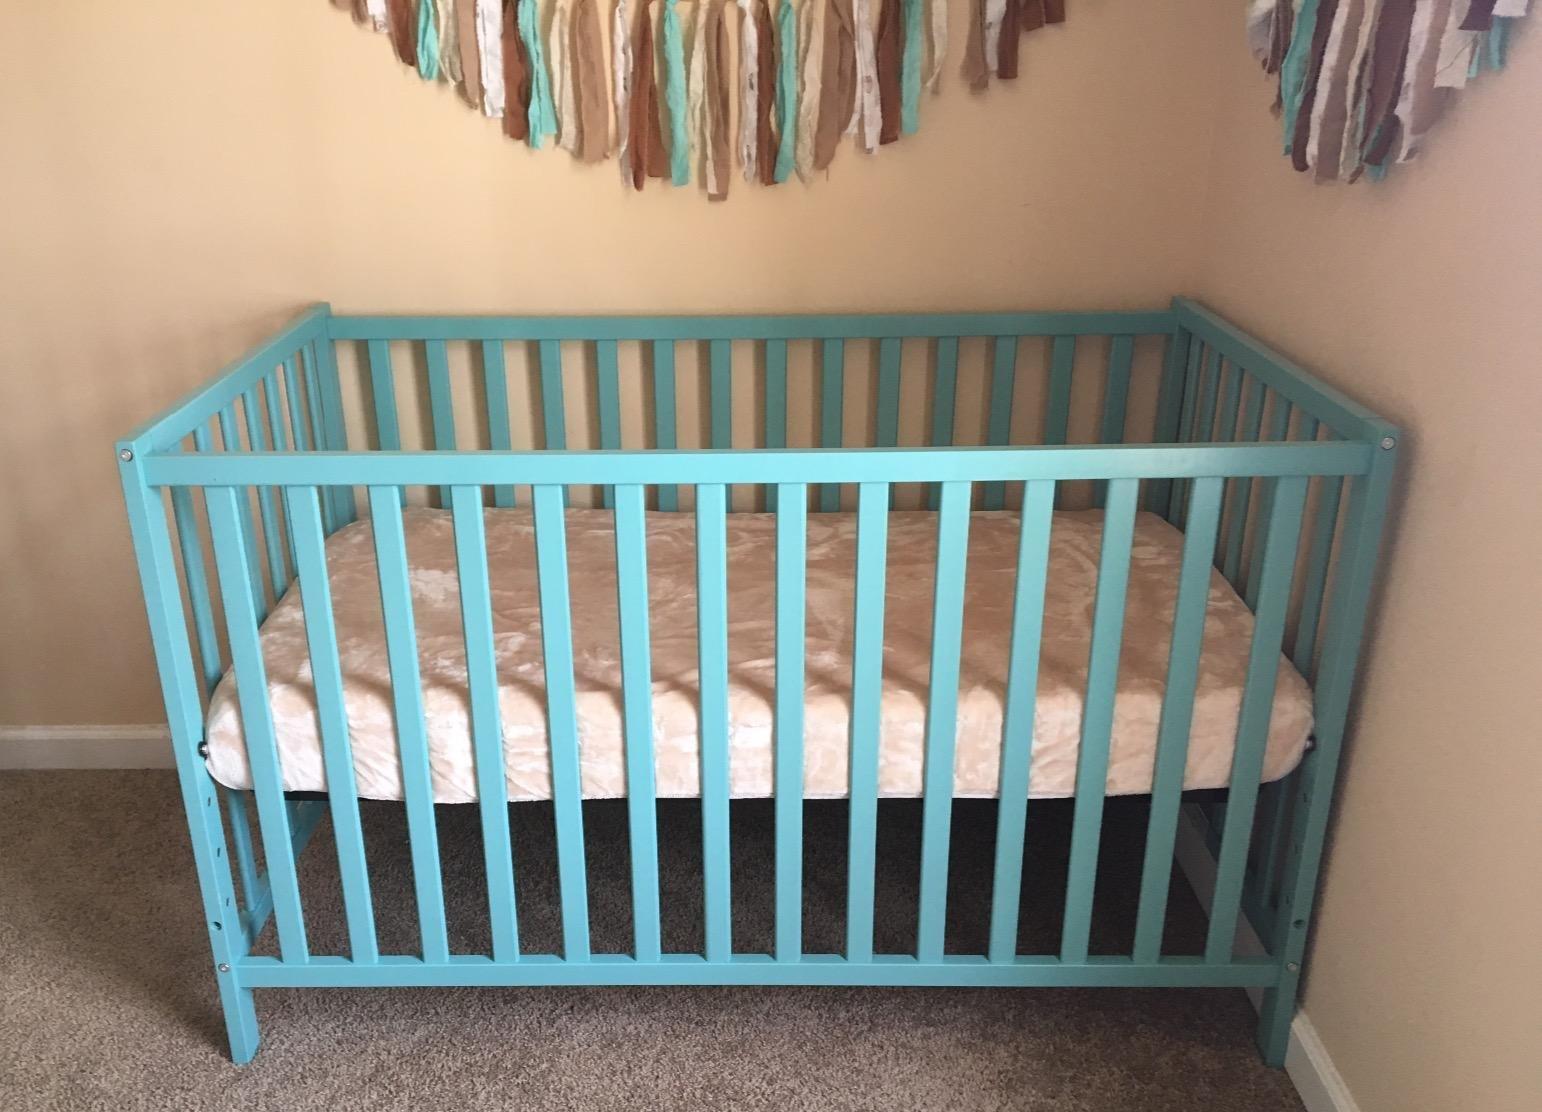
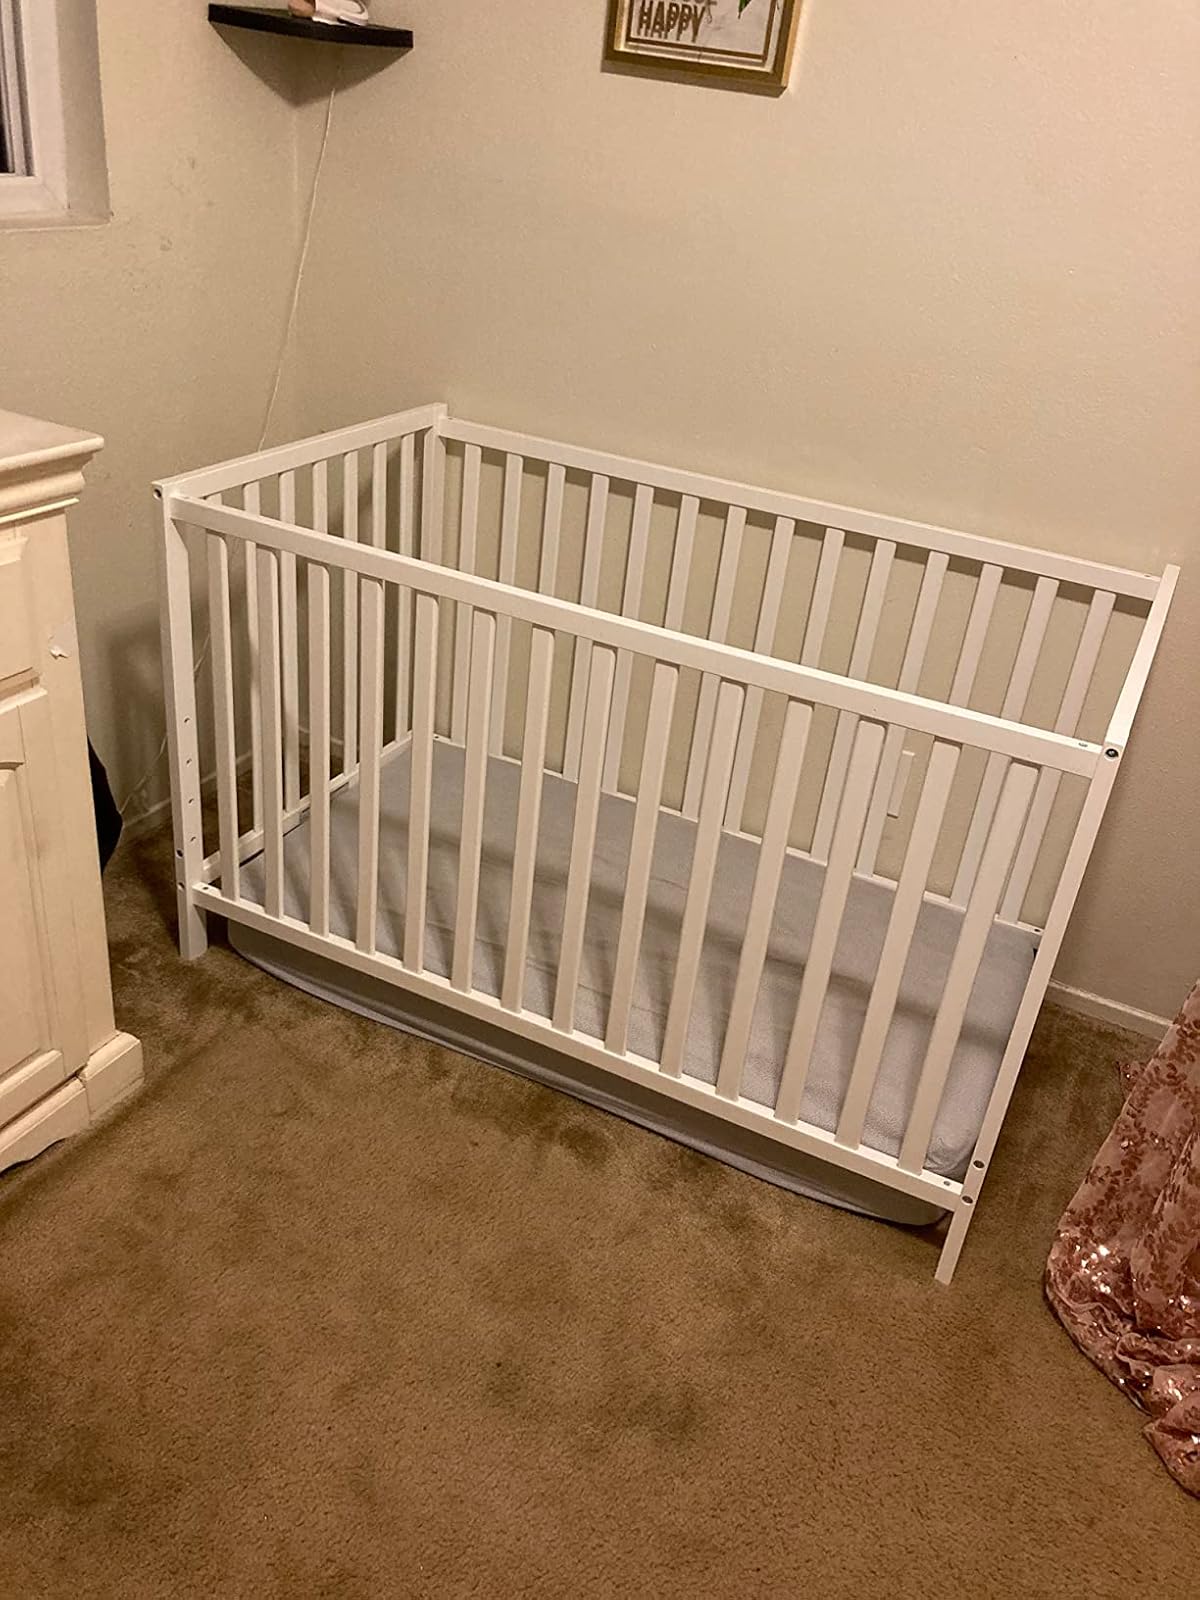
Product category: products_crib
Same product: no